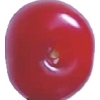
Label: cherry_sour